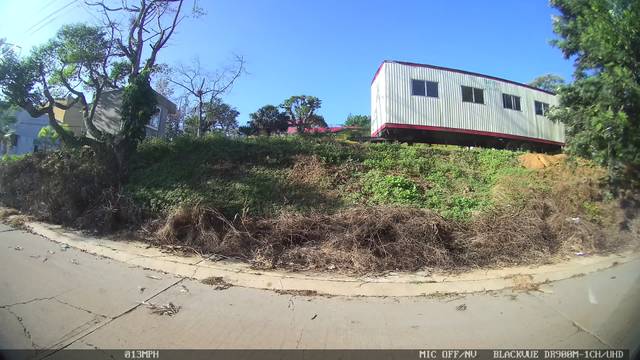
Region: Mexico
Coordinates: 19.515, -96.874